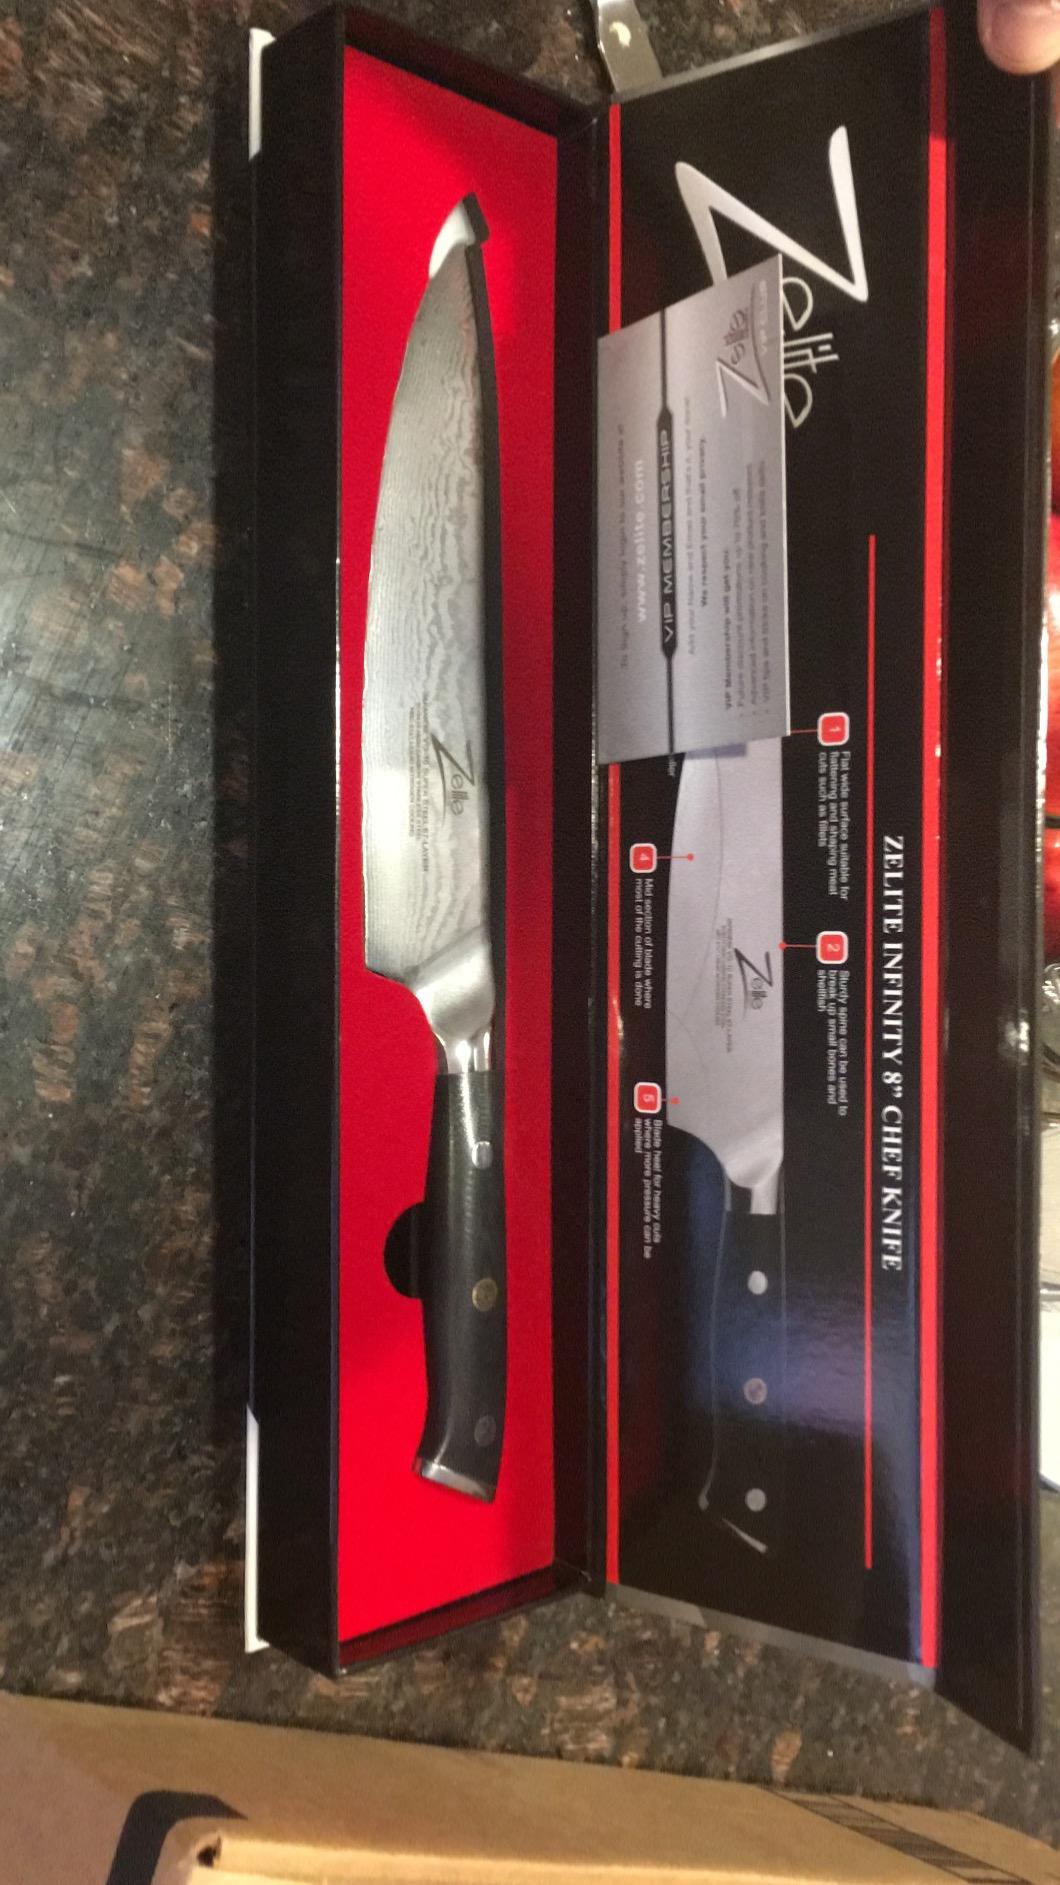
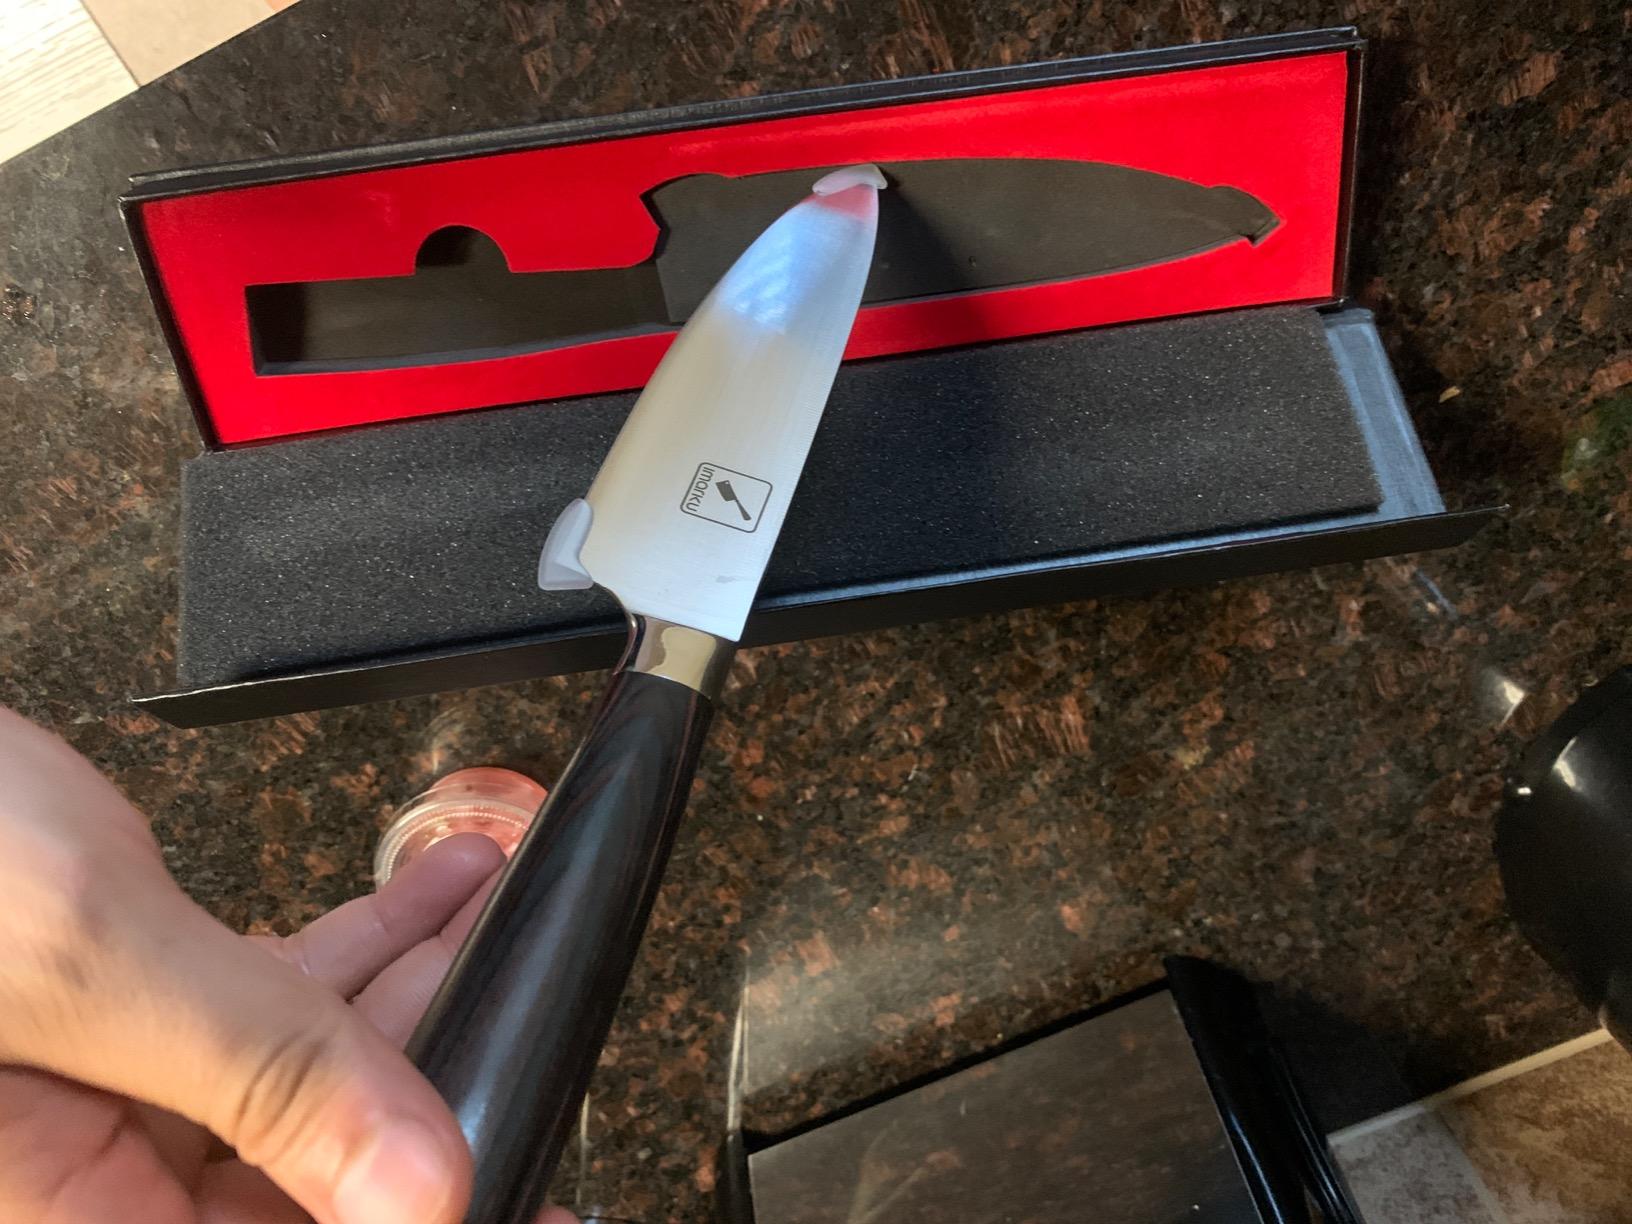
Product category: items_knife
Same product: no